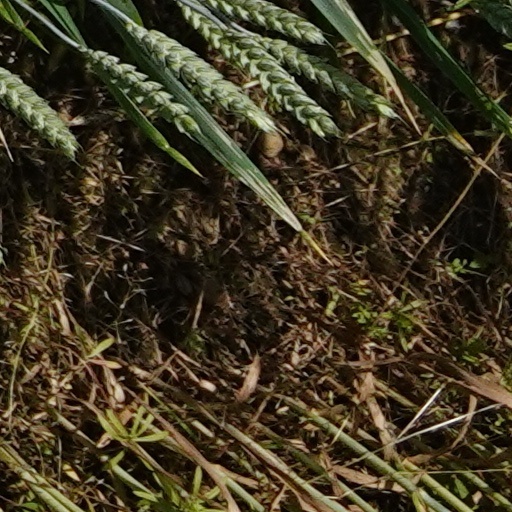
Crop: wheat